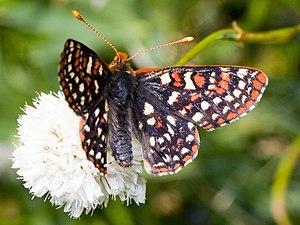
La koinophilie désigne une préférence pour les partenaires sexuels potentiels les plus communs comportementalement, ou ayant les caractères phénotypiques les plus habituels dans le groupe.
Euphydryas editha est un lépidoptère appartenant à la famille des Nymphalidae, à la sous-famille des Nymphalinae et au genre Euphydryas présent dans l'ouest de l'Amérique du Nord.